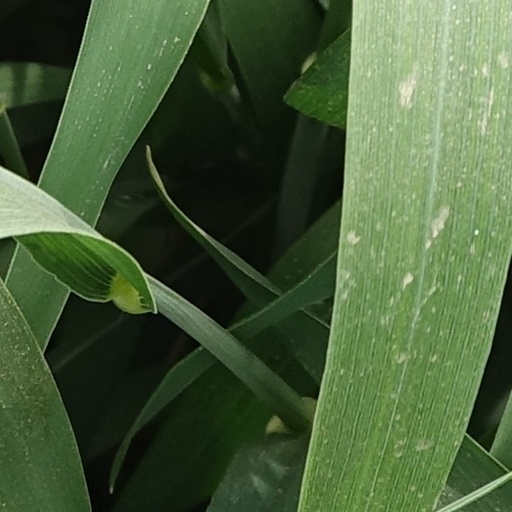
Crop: wheat